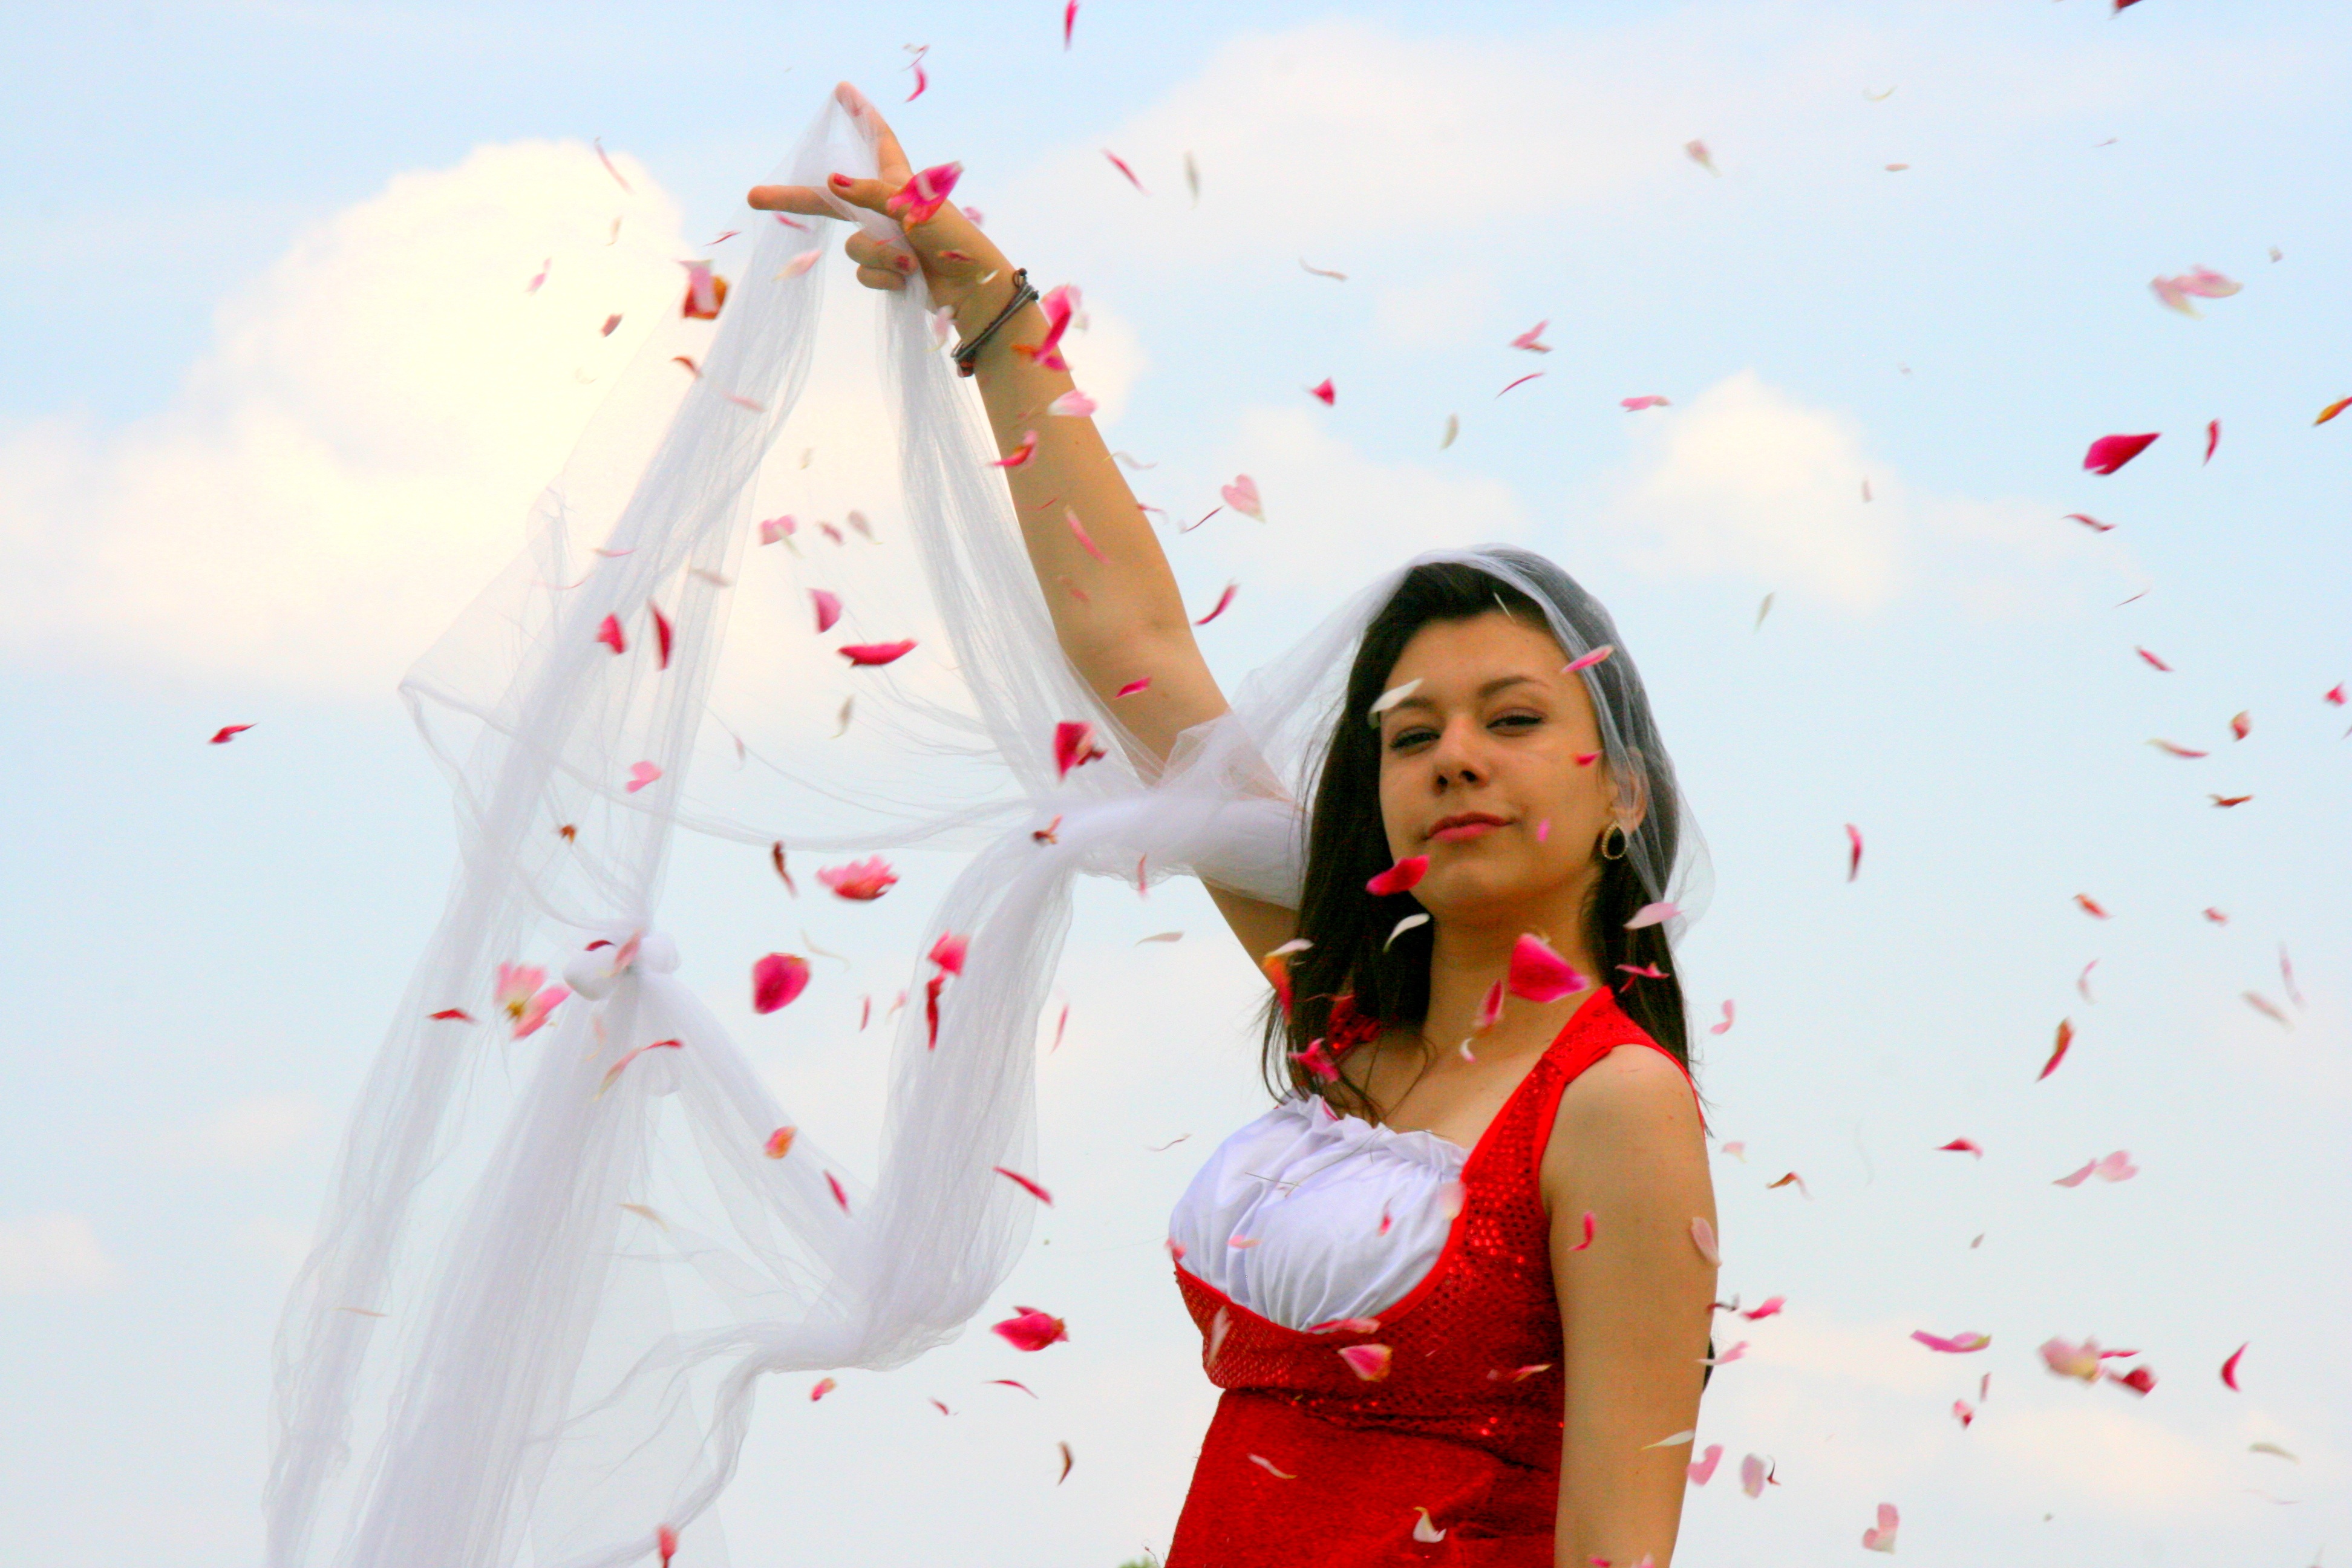
girl, flower, spring, red, flight, petals, joy, photo shoot